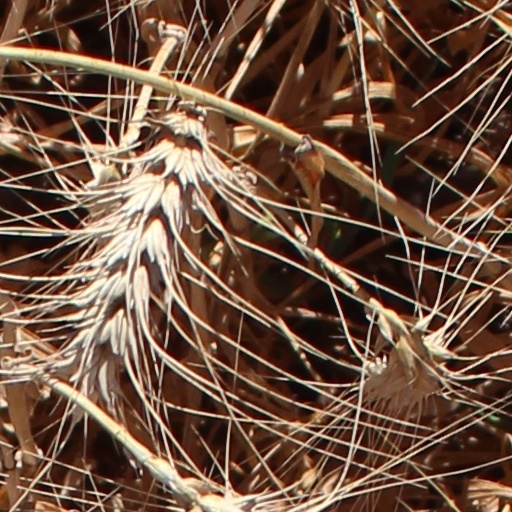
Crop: wheat